Surface chemistry of cooking

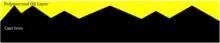
The rough surface of a cast iron pan with the polymerized oil layer that signifies that the pan is seasoned.

Cast-iron cookware is seasoned with oil. The surface of the cast iron is not very smooth; it has pits and peaks that are not conducive to cooking. Typically, the cookware is seasoned with oil. This process leaves a thin coat of oil in the pits and on top of the peaks on the surface of the pan. This thin coat actually polymerizes, making it durable and lasting. It also prevents the cast iron from rusting, which it is prone to do. The oil that is used in a seasoned pan combines with any liquid that is used in the cooking process and creates a good contact between pan and food. Even though the cast iron itself is a poor heat conductor, the oil makes the pan effective when it is at a high temperature.